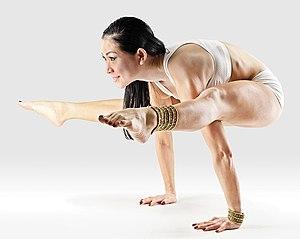
Liste des postures les plus communes du Haṭhayoga.